Bob Perelman

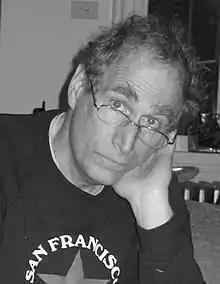
Perelman in 2008.

Bob Perelman (born December 2, 1947) is an American poet, critic, editor, and teacher. He was an early exponent of the Language poets, an avant-garde movement, originating in the 1970s. He has helped shape a "formally adventurous, politically explicit poetic practice in the United States", according to one of his chroniclers. Perelman is professor of English "emeritus" at the University of Pennsylvania.